Delavan Post Office

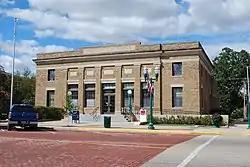
Delavan Post Office

The Delavan Post Office is located in Delavan, Wisconsin. It was added to the National Register of Historic Places in 2000.